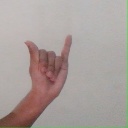
अक्षर: य